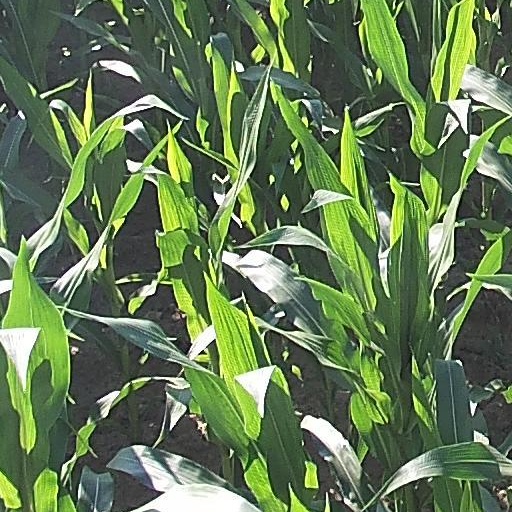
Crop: maize; corn